Portland Woolen Mills

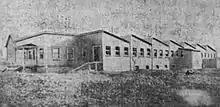
The Portland Woolen Mills in Sellwood, Oregon, which burnt to the ground in 1904. The following year the mill relocated to St. Johns, Oregon.

Founded in Sellwood, Oregon, in 1901, the Portland Woolen Mills relocated to the town of St. Johns in 1904 after a fire destroyed their old factory. Their old factory was a total loss, costing them US$150,000 (US$ adjusted for inflation). The property the new factory was on consisted of four buildings over five acres of land. The main factory was a 100 ft. by 200 ft. brick and concrete two-story. Other buildings on the site included a 45 ft. by 50 ft. boiler and engine room and a 40 ft. by 100 ft. wool weaving warehouse. The total cost of the new St. Johns plant was US$600,000 (US$ adjusted for inflation). The company reportedly turned a US$300,000 (US$ adjusted for inflation) profit in 1906. In 1911, a female worker was critically injured when she got caught in a belt which caused her to be hit in the head by the machinery.